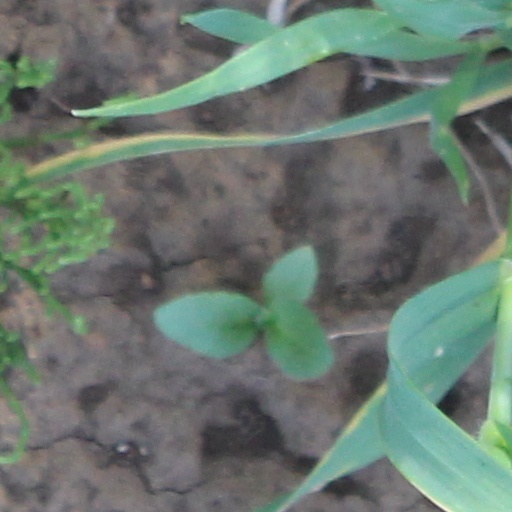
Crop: wheat